Adult comics

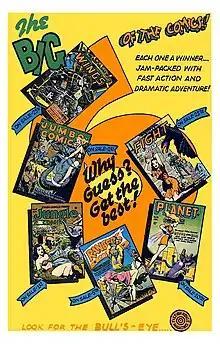
House ad, "Wings" #61, 1945, Fiction House (defunct magazine and comics publisher)

The catch-all term adult comics typically denotes comic books, comic magazines, comic strips or graphic novels that are marketed either mainly or strictly towards adult (or mature) readers. This can be because they contain material that could be considered thematically inappropriate for children, including vulgarity, morally questionable actions, disturbing imagery, and sexually explicit material.